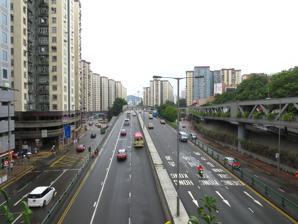
Building: Lai Chi Kok Bridge
Country: China
Year built: 1968
Bridge in New Territories, Hong Kong Lai Chi Kok Bridge 荔枝角大橋 Eastern end of the bridge Coordinates 22°20′15″N 114°08′15″E / 22.3374°N 114.1375°E / 22.3374; 114.1375 Carries Vehicles, pedestrians Locale Lai Chi Kok , Hong Kong Owner Hong Kong Government Maintained by Highways Department Characteristics Material Concrete Total length 2,600 feet (790 m) No. of spans 29 No. of lanes 6 History Designer Scott and Wilson, Kirkpatrick and Partners Constructed by Paul Y. Construction Construction start 1966 ; 59 years ago ( 1966 ) Construction cost HK$13.5 million Inaugurated 29 October 1968 ; 56 years ago ( 1968-10-29 ) Statistics Daily traffic 82,560 (2016) Location Lai Chi Kok Bridge Traditional Chinese 荔枝角大橋 Transcriptions Yue: Cantonese Jyutping Lai6 ji1 gok3 daai6 kiu4 ~y=Laih jī gok daaih kìuh The Mei Foo Bus Terminus, below Lai Chi Kok Bridge Lai Chi Kok Bridge is a Hong Kong bridge that carries the Kwai Chung Road , part of Route 5 , linking Kowloon to Kwai Chung , New Territories . The bridge, once the longest in Hong Kong, spanned Lai Chi Kok Bay , which was later filled in . It continues as an elevated road through Mei Foo Sun Chuen , a private housing estate. The former bay (below the bridge) is now Lai Chi Kok Park as well as Mei Foo station of the Mass Transit Railway (MTR). Nomenclature The name is sometimes rendered as Laichikok Bridge in English. The Transport Department traffic census refers to it as the Lai Chi Kok Bay Bridge . It is also called the Kwai Chung Road Flyover in some government sources, but confusingly this name is also sometimes used to describe a different flyover farther west on Kwai Chung Road, close to Kwai Fong Estate . History The bridge was built to link Kowloon with ongoing industrial and new town development in Tsuen Wan and Kwai Chung , providing an alternative to the older, congested Castle Peak Road . Construction began in 1966. Built at a cost of about HK$13.5 million, the new bridge, then Hong Kong's longest, was officially opened on 29 October 1968 by acting governor Michael David Irving Gass . Kwai Chung Road was built along the coastline to the west of the bridge at the same time in order to complete the new link to Kwai Chung. Mei Foo Sun Chuen , a private housing estate with 99 residential blocks, was developed roughly at the same time. Lai Chi Kok Bridge continues through the estate as an elevated roadway. Various amenities were built under the bridge here, including the community's wet market , bus terminus, an open plaza, and a community centre. In 1975, the Hong Kong Government announced plans to reclaim Lai Chi Kok Bay, providing a park on the new land to help resolve the scarcity of public recreational space in the area. It said the bay, popular with swimmers, was badly polluted and constituted a health hazard. The bay was subsequently filled in, meaning the bridge no longer spans any water and simply resembles an elevated road . The bridge required underpinning to contend with additional loading imposed by the new fill. In the 1990s, the Urban Council developed the new land directly under the bridge as the Lai Chi Kok Park Stage II. From 1999 to 2003, an extension of Mei Foo station was constructed as part of the West Rail project, adding new railway platforms and a new ticketing concourse. These new structures were built directly below the Lai Chi Kok Bridge, causing the bridge to shift slightly. Design and construction The bridge is a 2600-foot-long concrete structure with 29 spans. It was designed by Scott and Wilson, Kirkpatrick and Partners together with the former Public Works Department of the Hong Kong Government, and built by Paul Y. Construction . Traffic The bridge deck carries three vehicular lanes in each direction. Part of the bridge (the part that spanned the former bay) also has pavements on both sides of the carriageway. There are two slip roads partway along the bridge – one allows eastbound traffic to exit onto Cheung Sha Wan Road , while the other allows westbound traffic to enter the bridge from Lai Chi Kok Road . According to the Transport Department , the part of the bridge that spanned the bay (i.e. west of the slip roads) registered annual average daily traffic (AADT) of 82,740 in 2017. Noise The bridge bisects Mei Foo Sun Chuen , and parts of the road pass very closely to residential blocks. As a result, some residents have long complained that the road constitutes a noise nuisance. In 2000, the Hong Kong Government announced a policy to implement noise reduction strategies at flyovers that pass close to buildings, including constructing acoustic barriers and resurfacing roads with "low-noise material". Under this policy, the Lai Chi Kok Bridge was resurfaced in the early 2000s. However, the government said that adding noise barriers was not feasible as the road structure cannot support the added weight. Further, it said that there was no space for a separate noise barrier structure, and the barriers would obstruct firefighting in the event of a fire. See also Transport in Hong Kong References